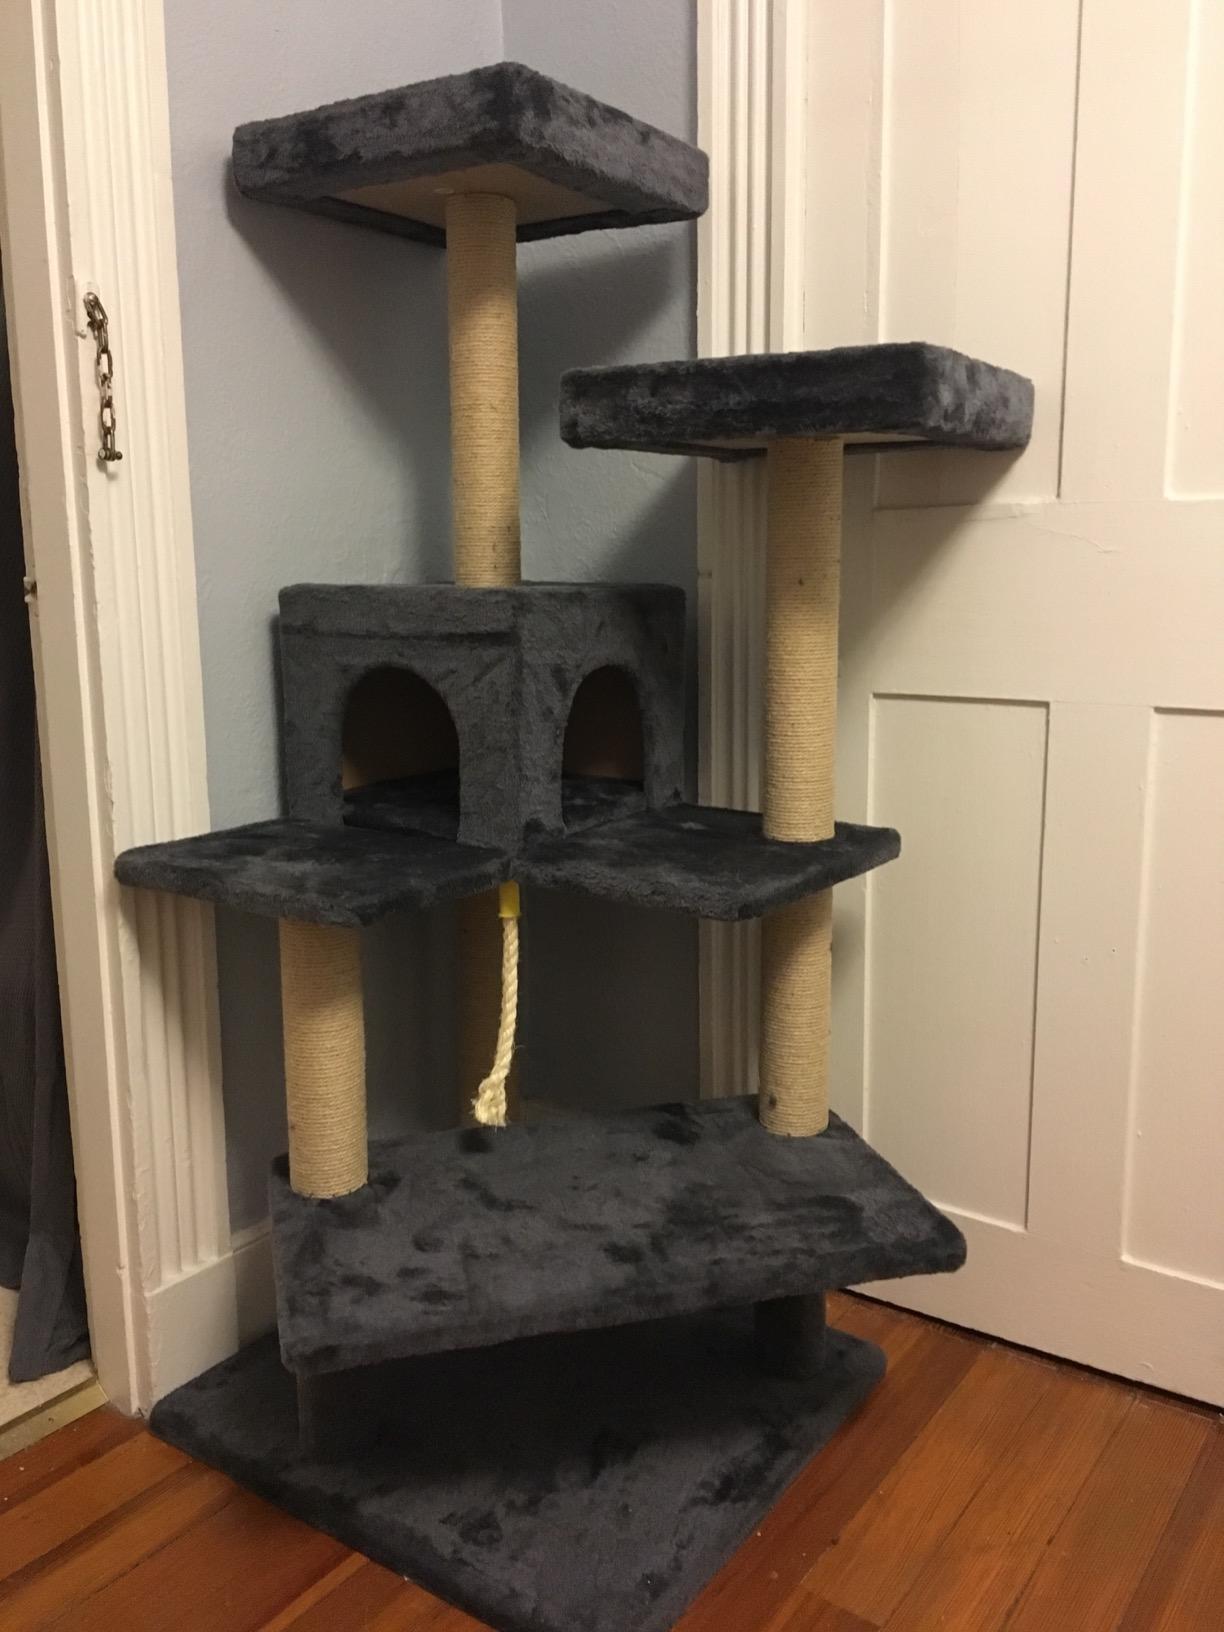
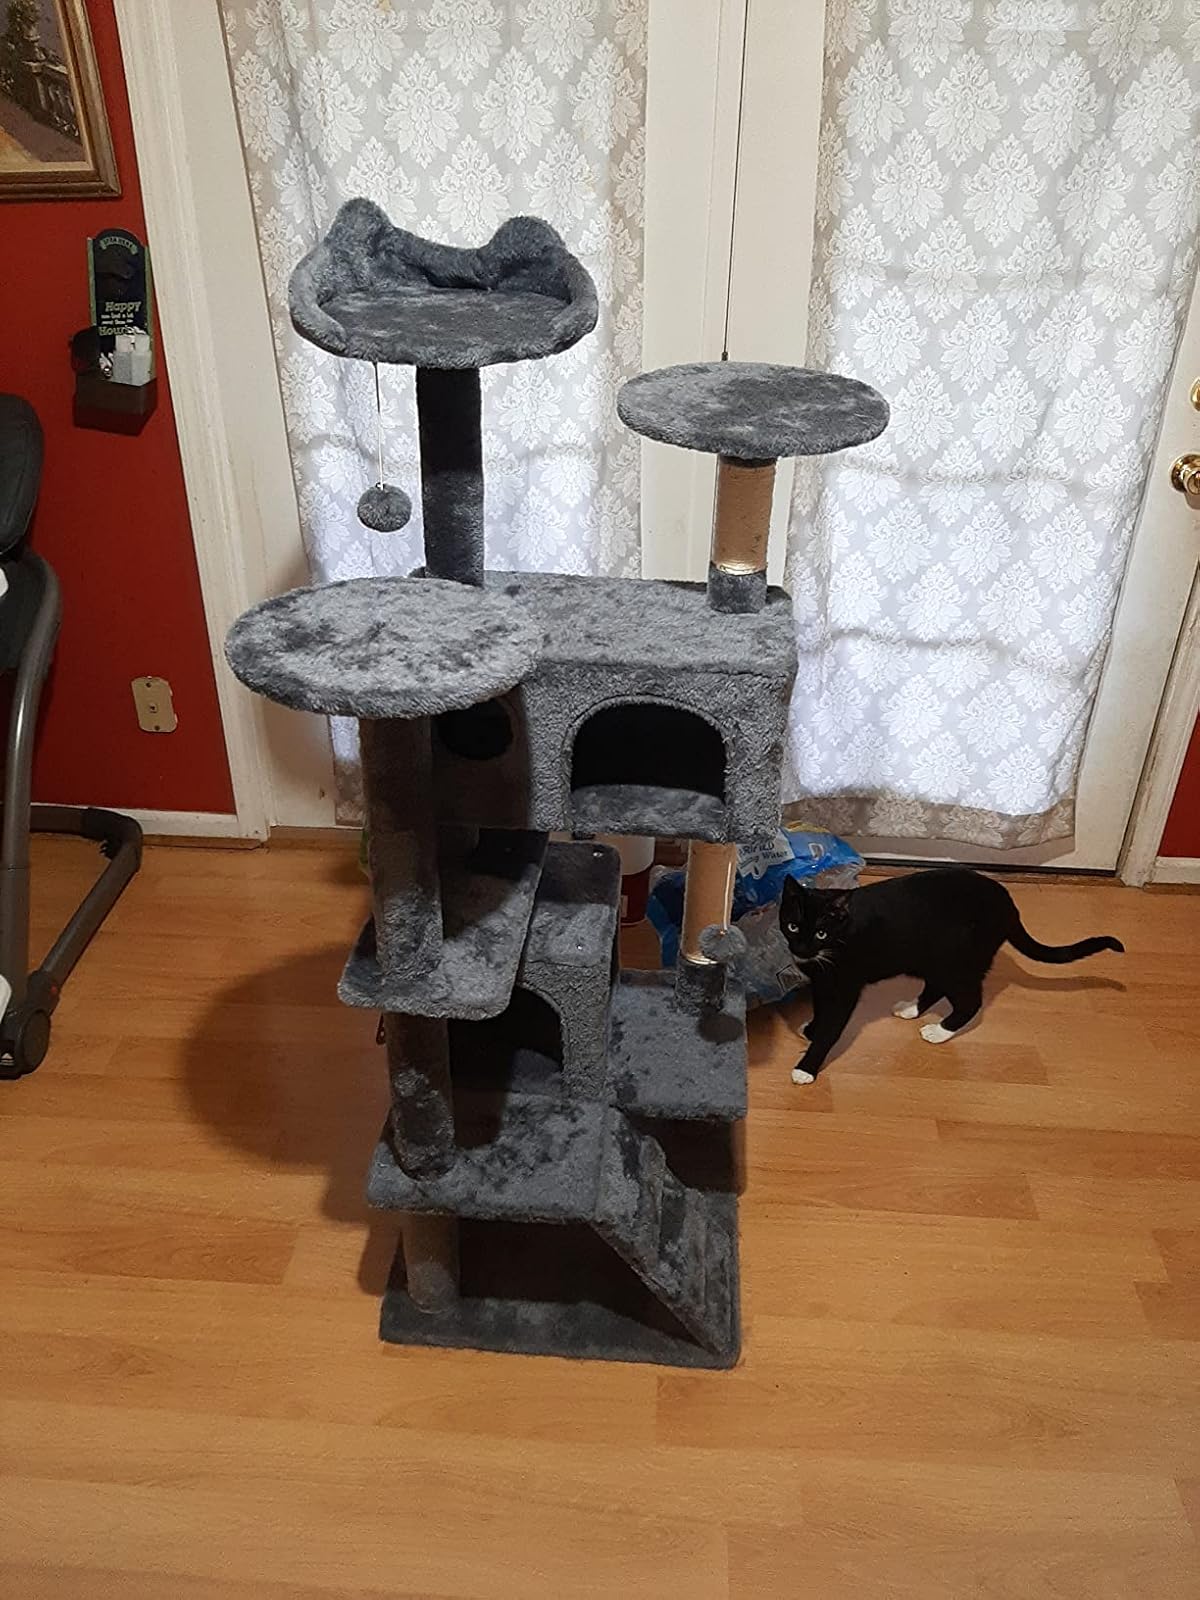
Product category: items_cat tree
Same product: no